Nishana (1995 film)

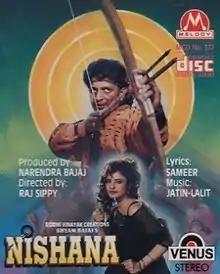
Compact disc cover

Nishana is a 1995 Hindi-language Indian action film directed by Raj N. Sippy and produced by Narendra Bajaj, starring Mithun Chakraborty, Rekha, Paresh Rawal, Pankaj Dheer, Raza Murad, Shafi Inamdar and Aparajita.